Tazoult

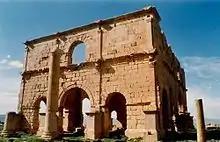
Garison building of Lambèse

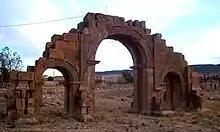
Roman Era Triumphal arch

The name of Tazoult is a Berber word for khol in Tuareg or antimony in other Algerian or Moroccan languages.